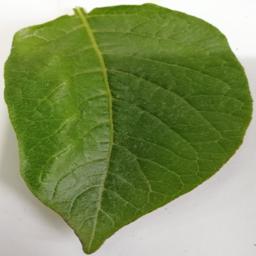
Label: Potato___Healthy